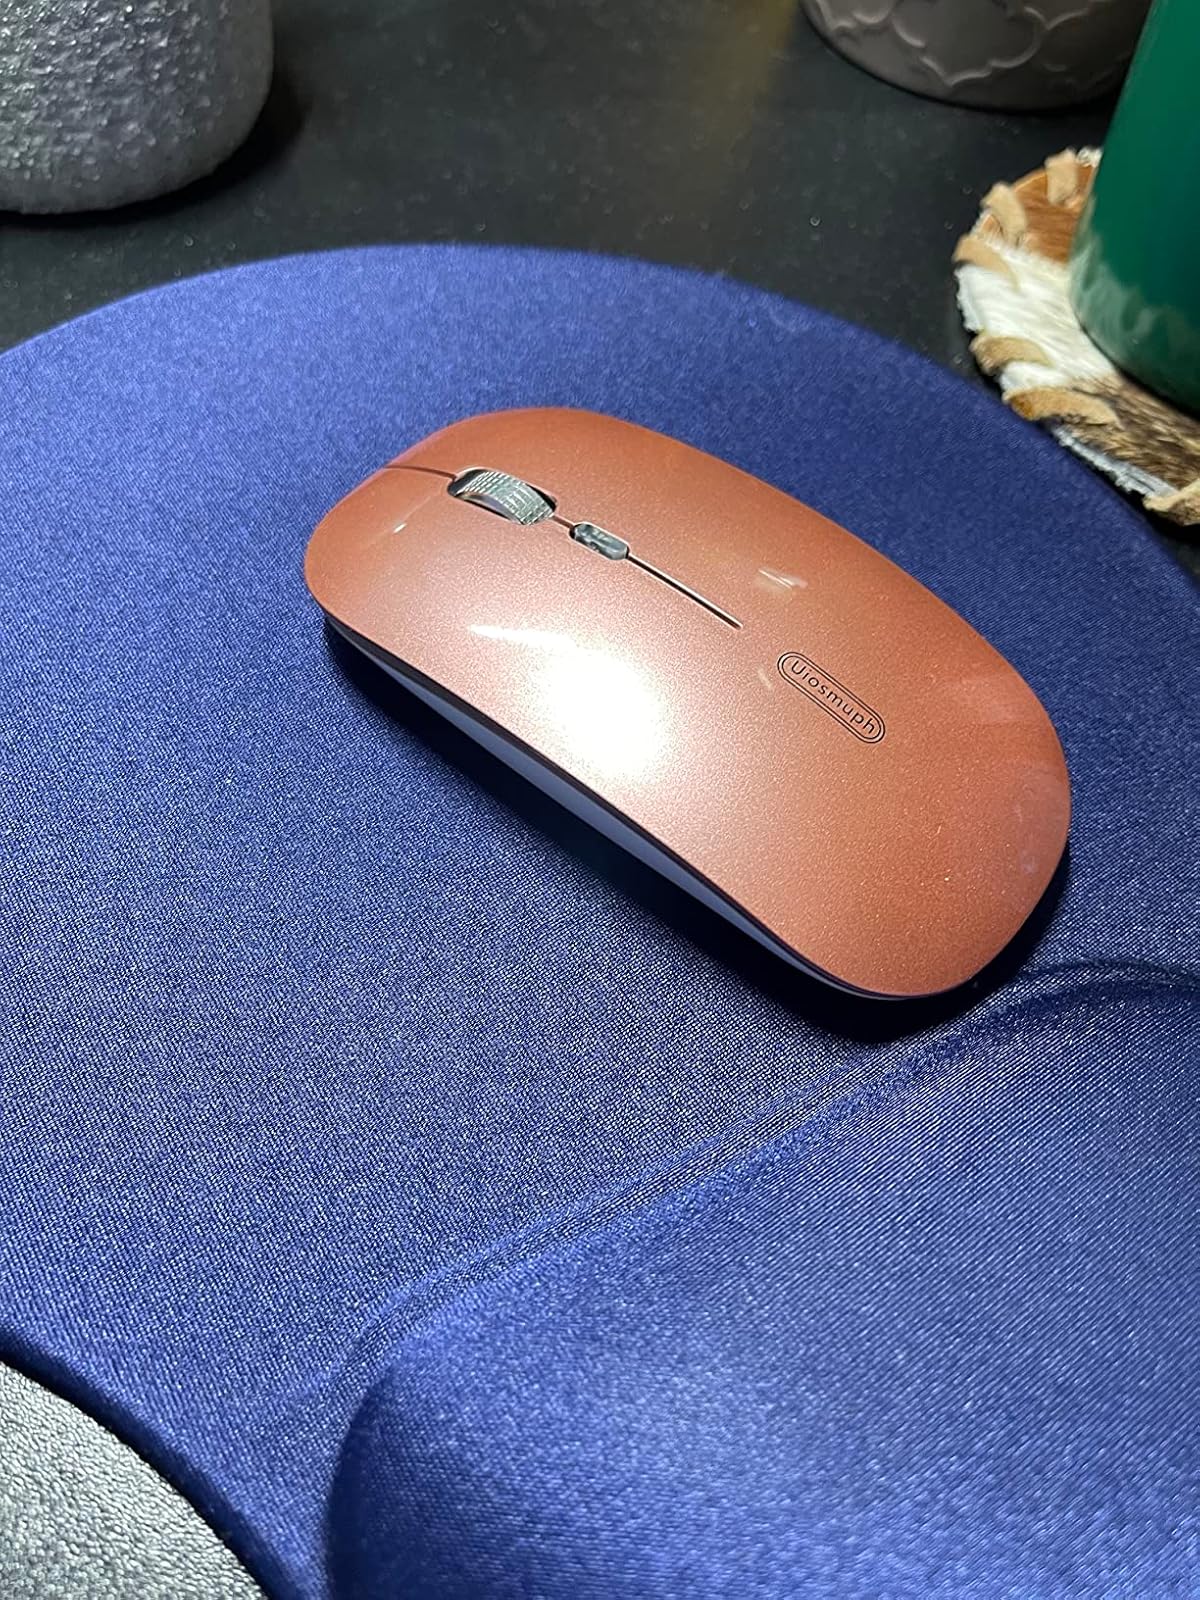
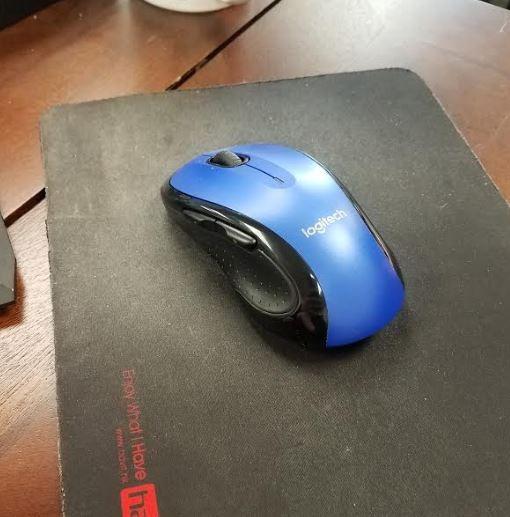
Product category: mouse
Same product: no